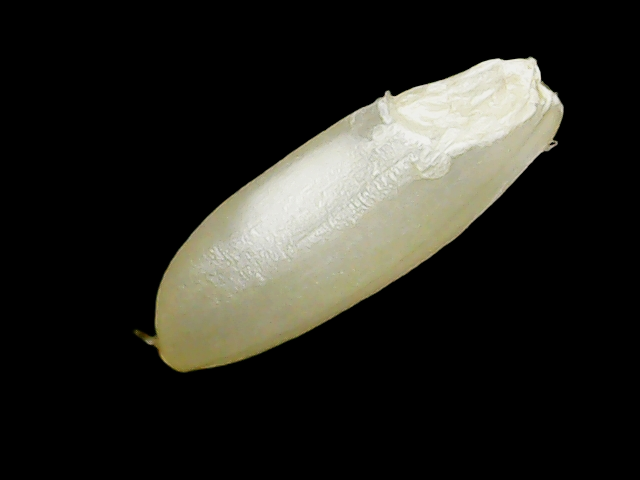
Rice variety: Binadhan23